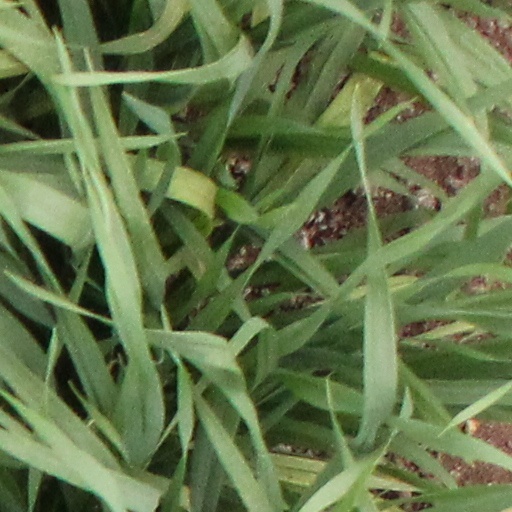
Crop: wheat